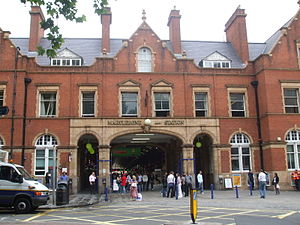
Marylebone Station
Hovedindgang
Marylebone Station eller London Marylebone er en National Rail- og London Underground-station i det centrale London. Den er placeret midtvejs mellem fjerntogsstationerne Euston og Paddington, cirka 1,6 km fra hver.